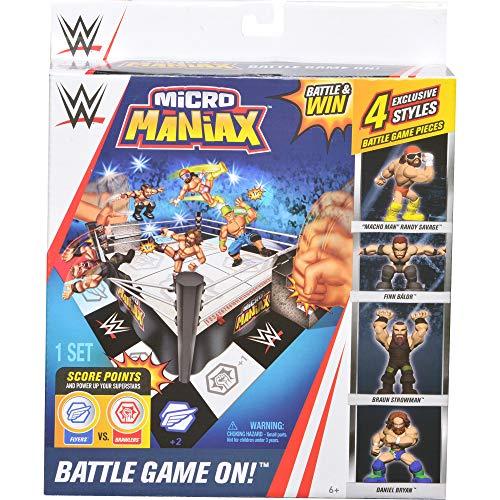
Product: WWE Micro Maniax Battle Game with Two Bonus Figures
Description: Exclusive deco Daniel Bryan and “Macho Man” Randy Savage battle game pieces included.
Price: $23.53
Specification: ProductDimensions:12x12x3.5inches|ItemWeight:1.34pounds|ShippingWeight:1.34pounds(Viewshippingratesandpolicies)|ASIN:B07PRSWQ32|Itemmodelnumber:46639|Manufacturerrecommendedage:6yearsandup